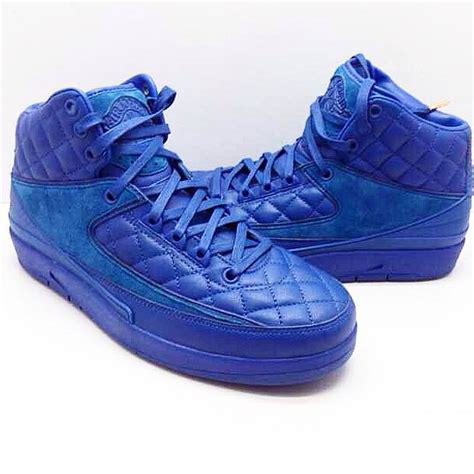
Brand: Jordan
Model: 2 Retro